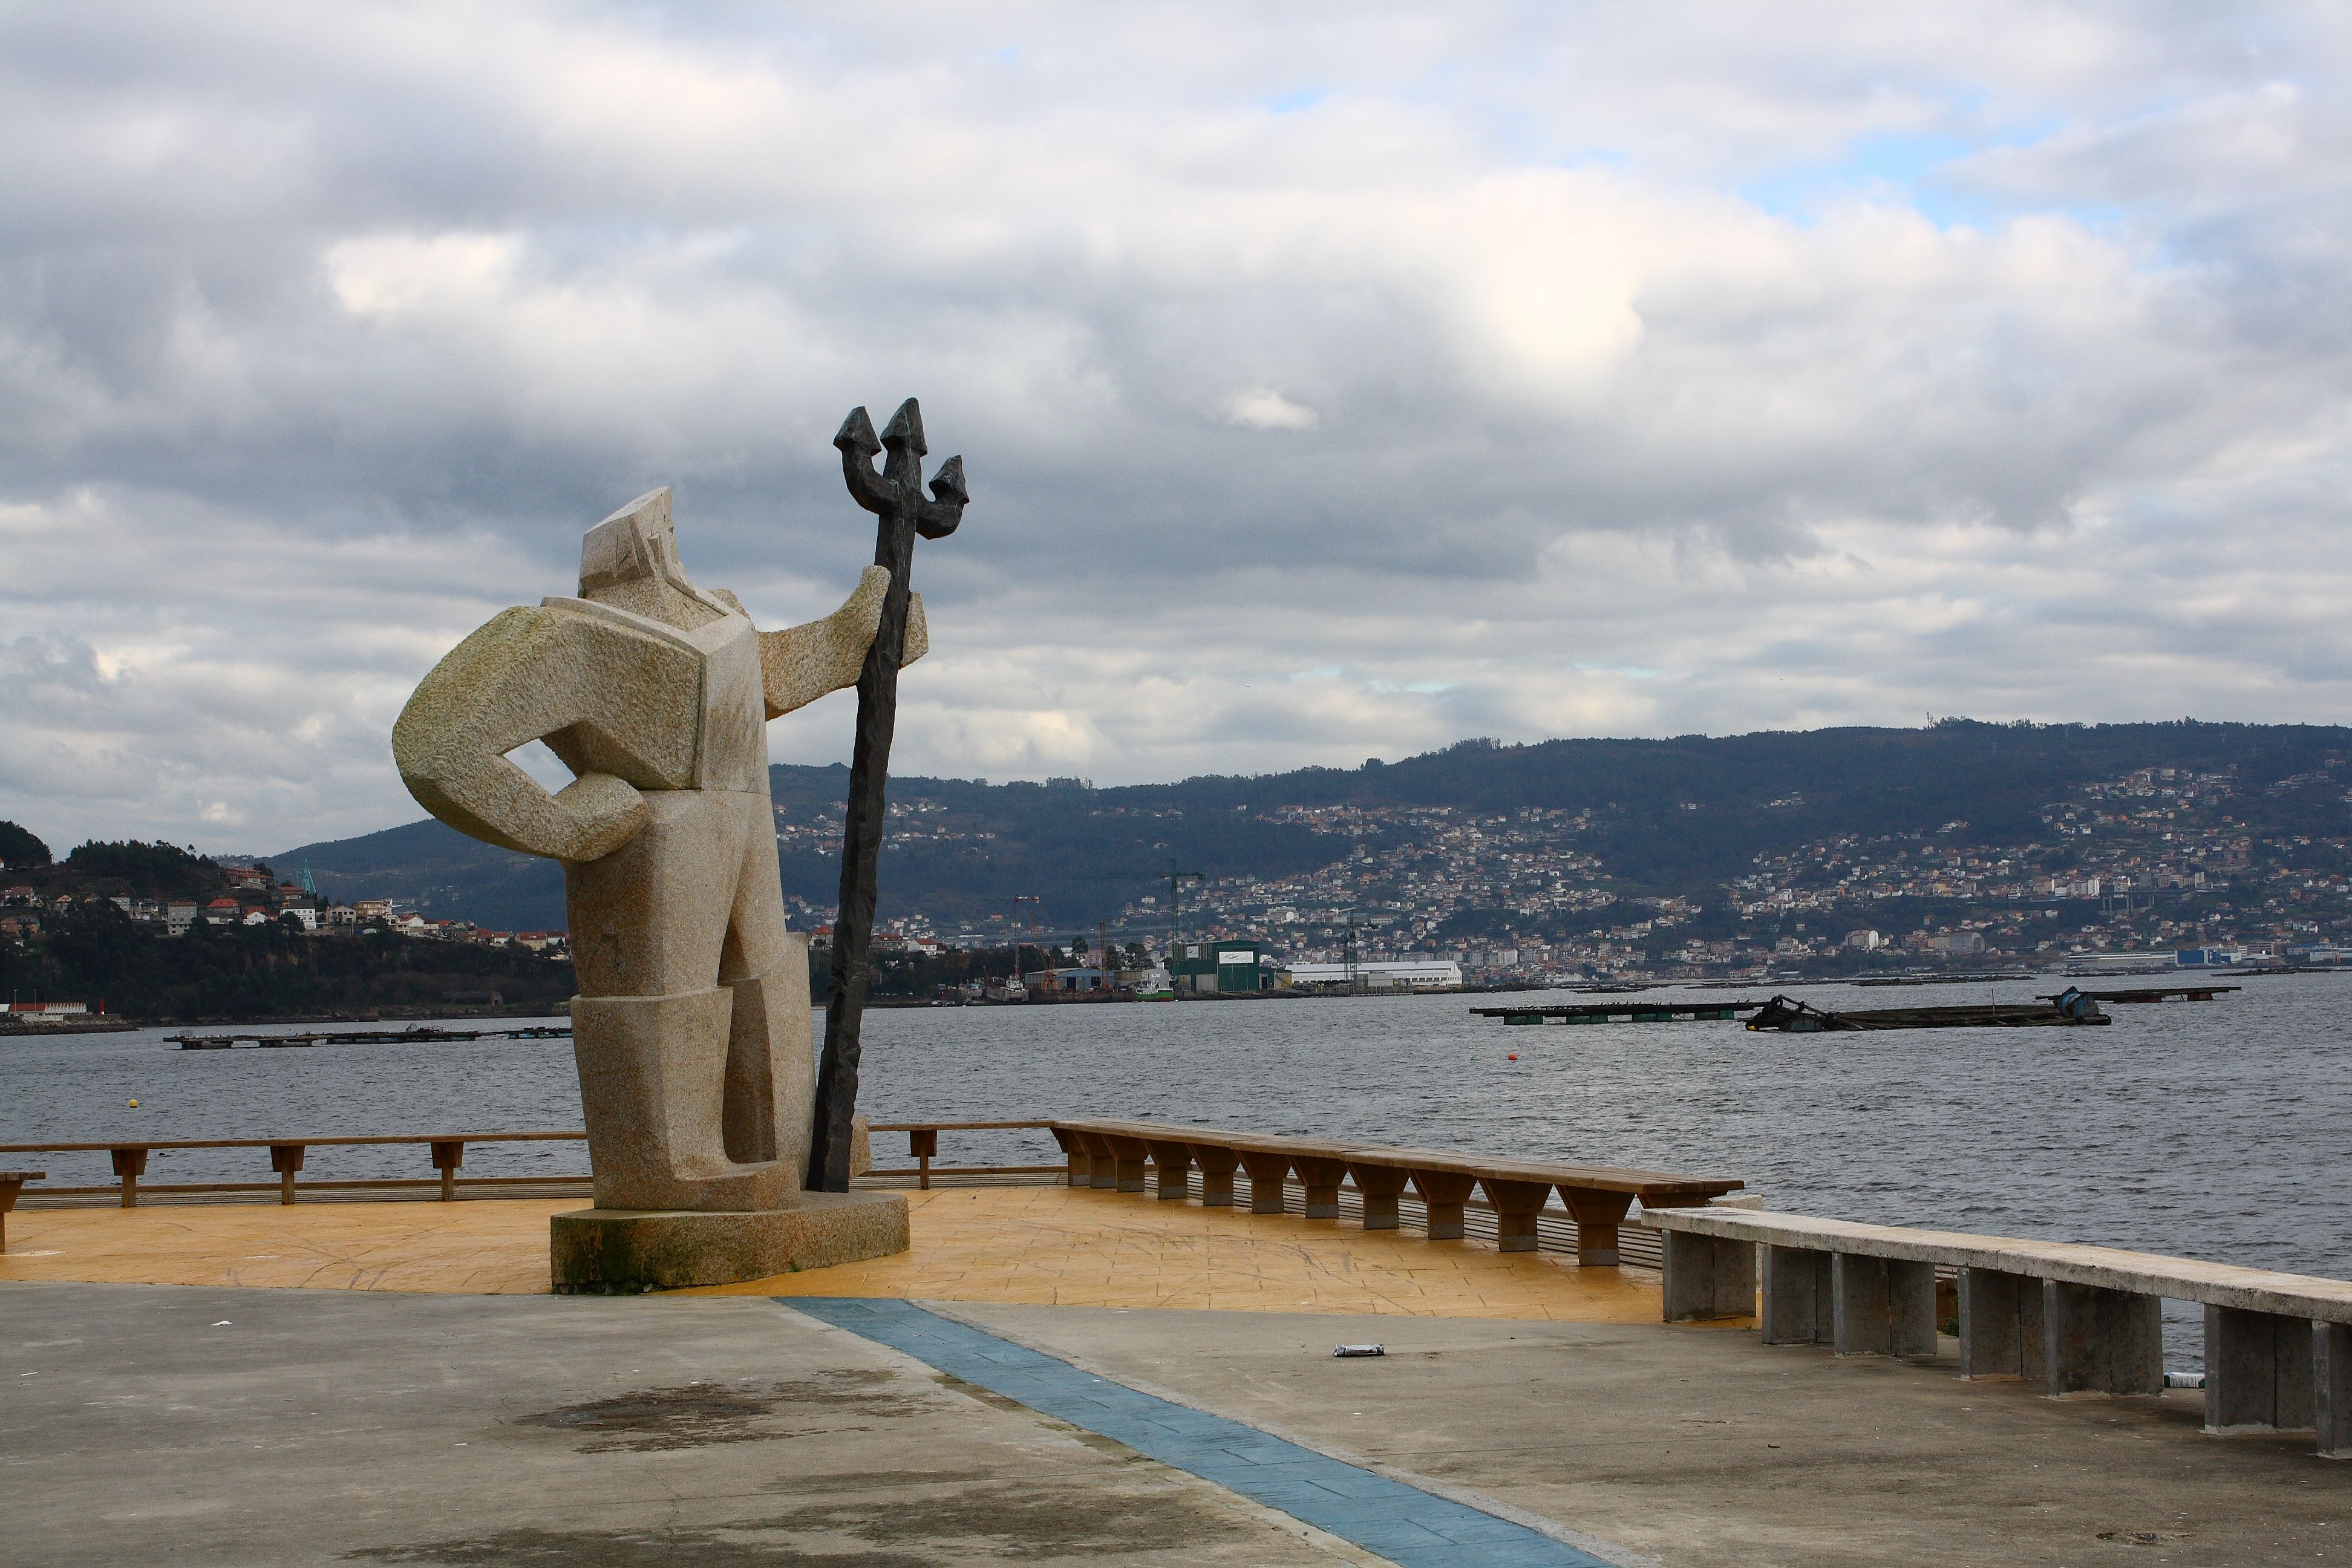
beach, sea, coast, water, sand, ocean, monument, vacation, travel, ggl1, canoneos1000d, moa apontevedragaliciaespa a